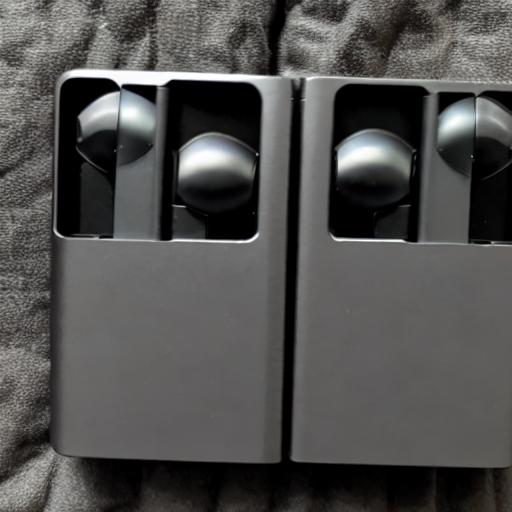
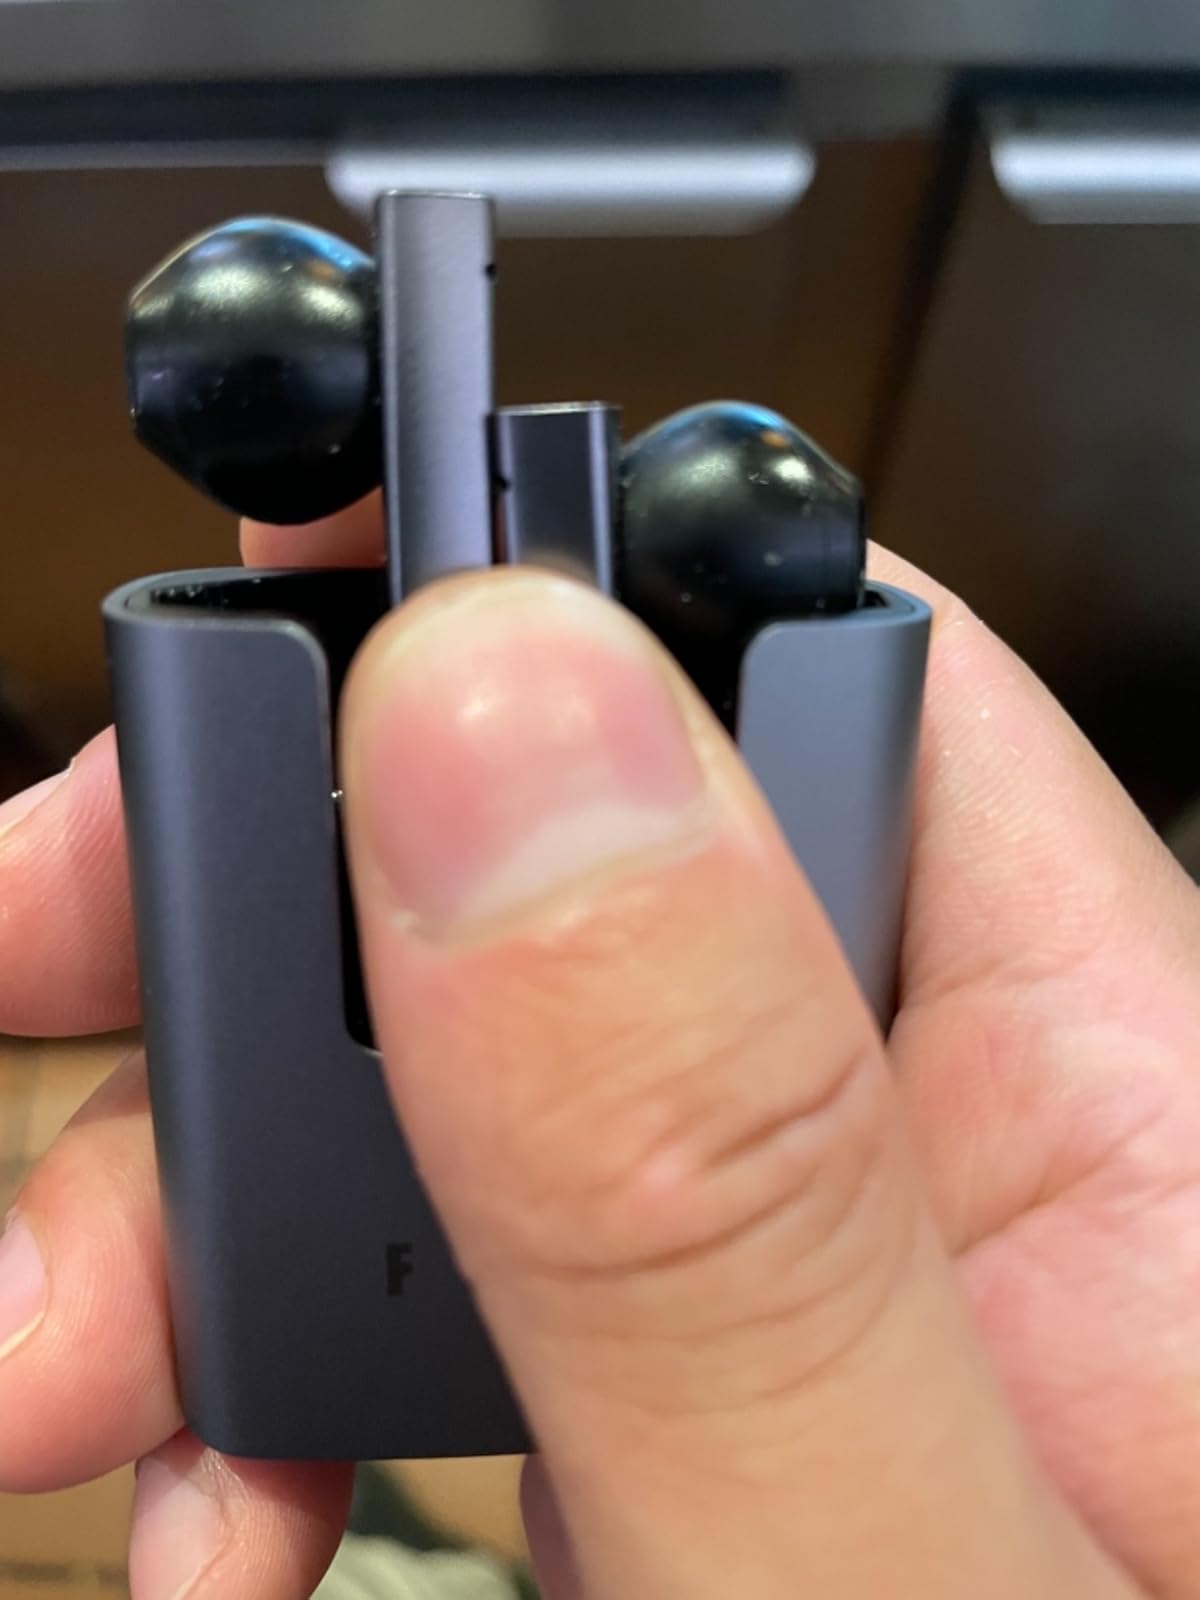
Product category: earbuds
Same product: no